Liza Dalby

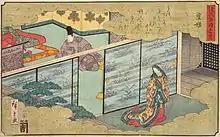
Heian era court life depicted in a 19th century illustration of "The Tale of Genji" by Hiroshige

Dalby's "The Tale of Murasaki", a fictional biography of Murasaki Shikibu, 11th century court poet, whose work "The Tale of Genji" is considered a classic, was published in 2000. Dalby stated her decision to write a fictional account of Murasaki's life was driven by the fact that she "couldn't contribute anything scholarly". Fascinated by an 11th century Heian period court culture oriented for the most part around poetic art and literature reflecting the natural world, Dalby wove much of it into the book, writing about the clothing the women wore; the love affairs they had; the manner in which poetry was frequently exchanged; and the seclusion of women within the Heian period court, where they were often seen by men behind screens, their faces unseen by lovers. Dalby explains that the geisha society did not develop until at least 500 years later, and that a lady-in-waiting such as Murasaki would not have had the temperament to become a geisha, due to the reserved nature expected of court women at the time.